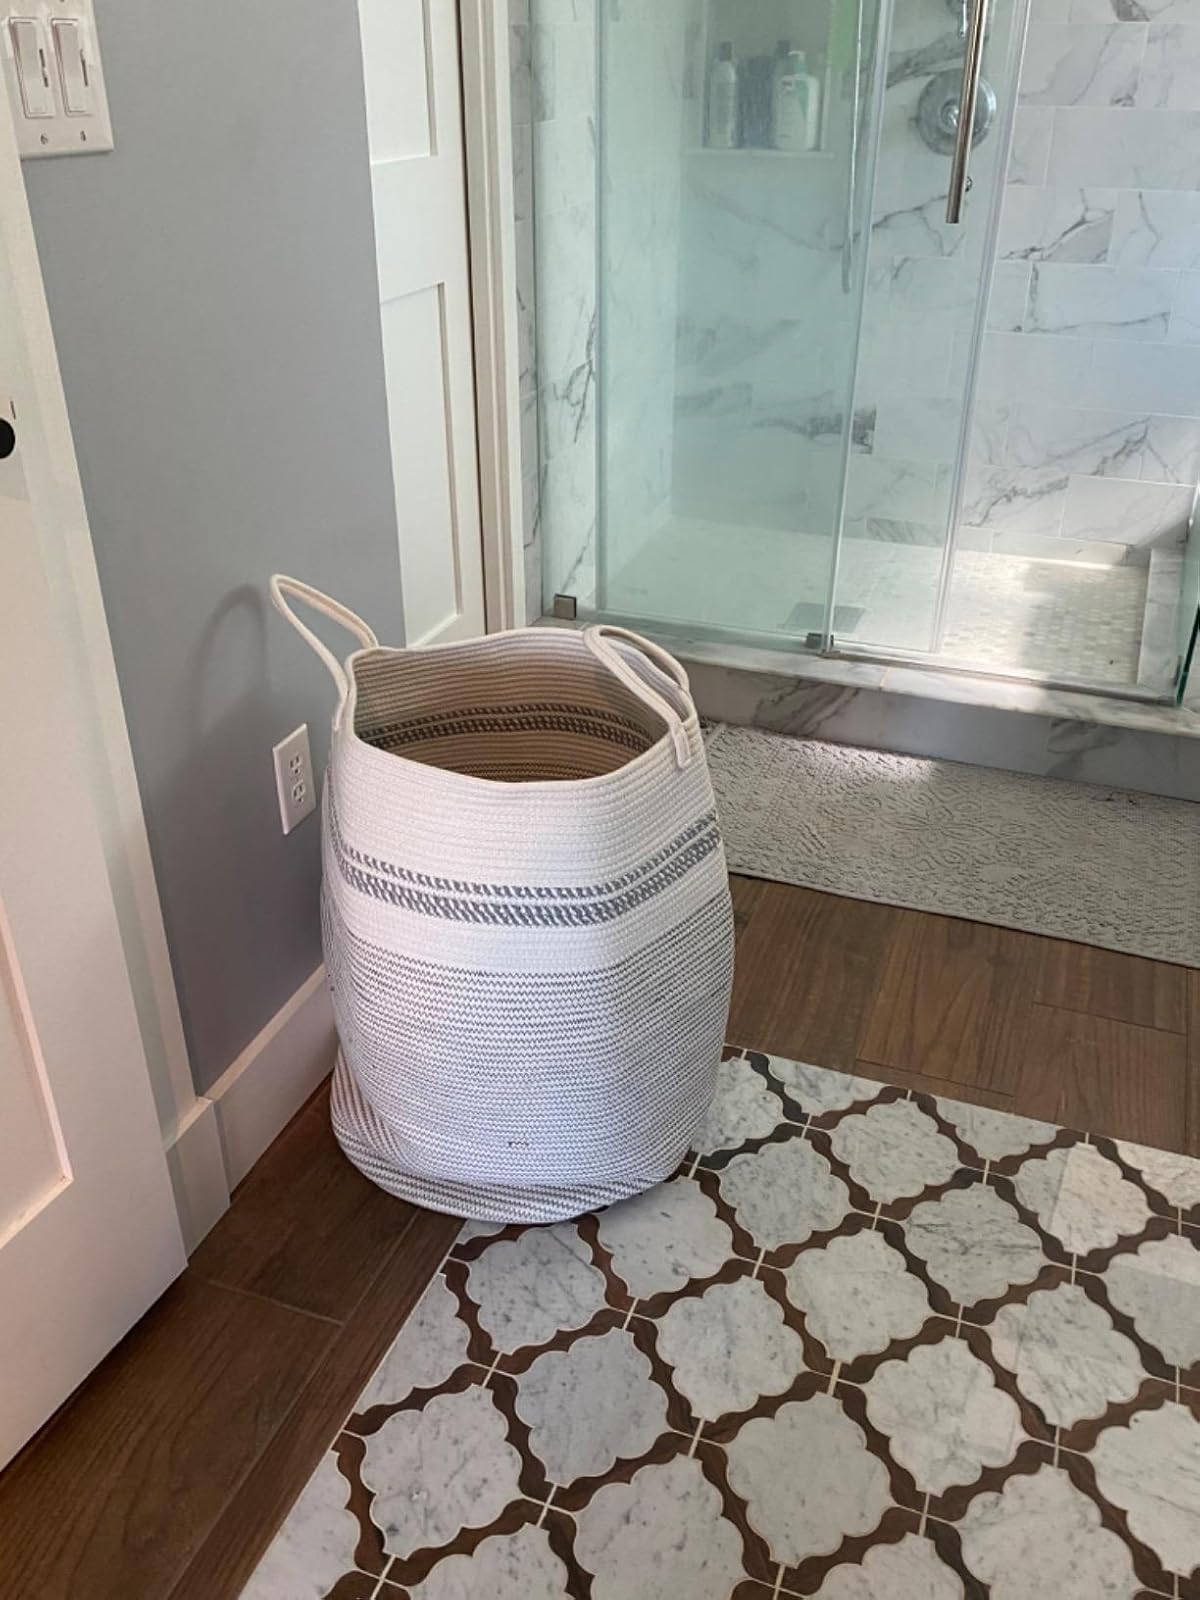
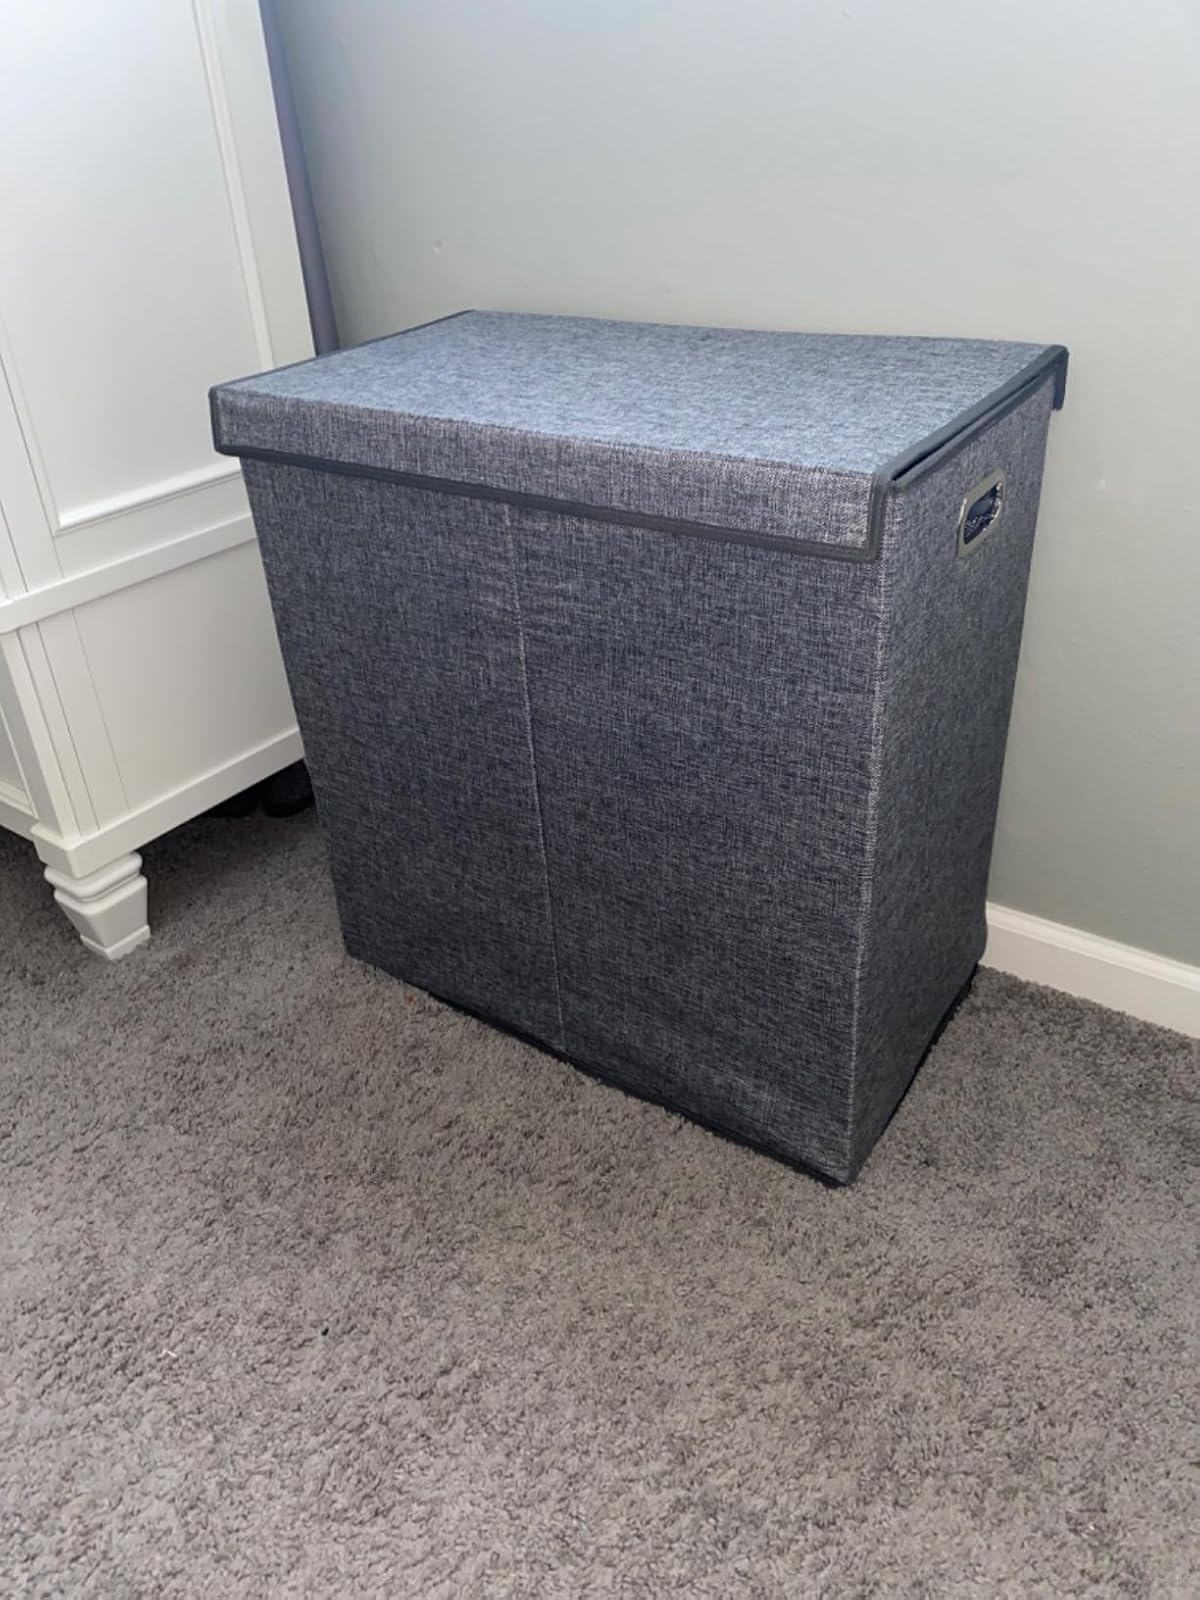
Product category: items_hamper
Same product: no